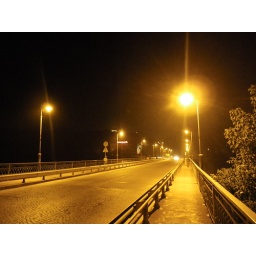
The bridge over the canyon surrounding the old town.